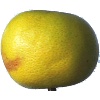
Label: pomelo_sweetie